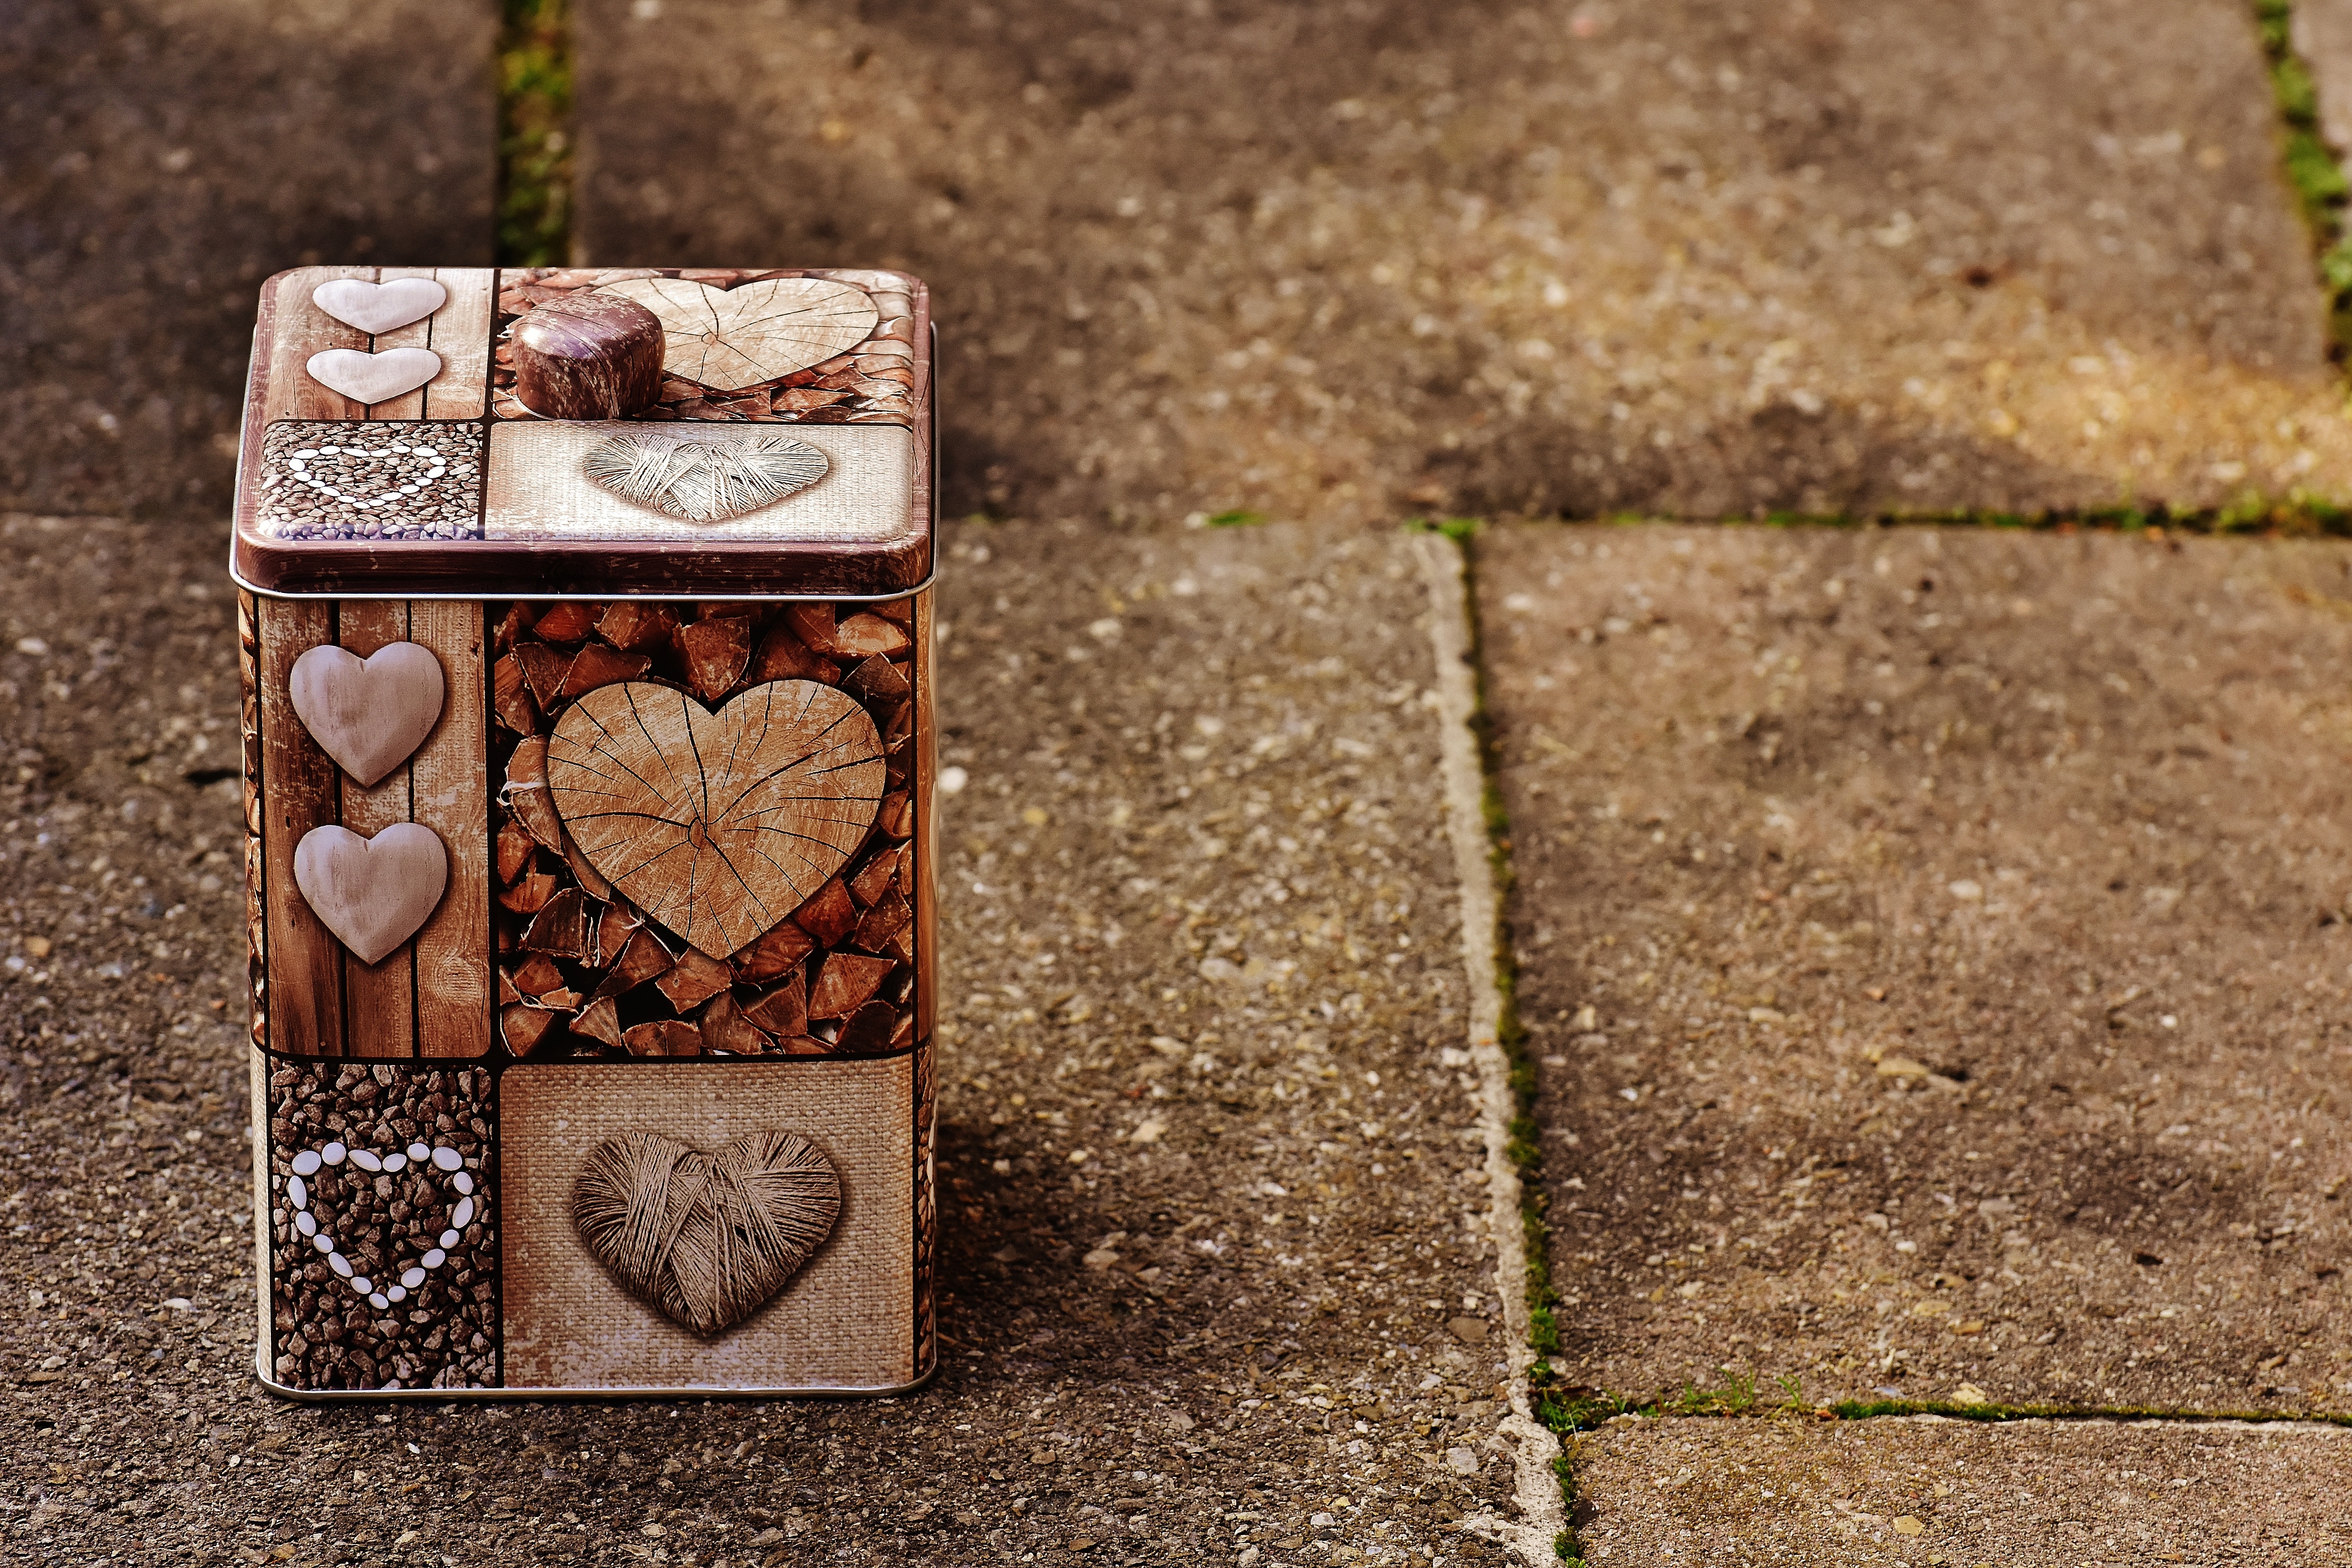
grass, wood, leaf, love, heart, store, green, vessel, soil, box, storage, art, decorative, packaging, herzchen, practical, tin can